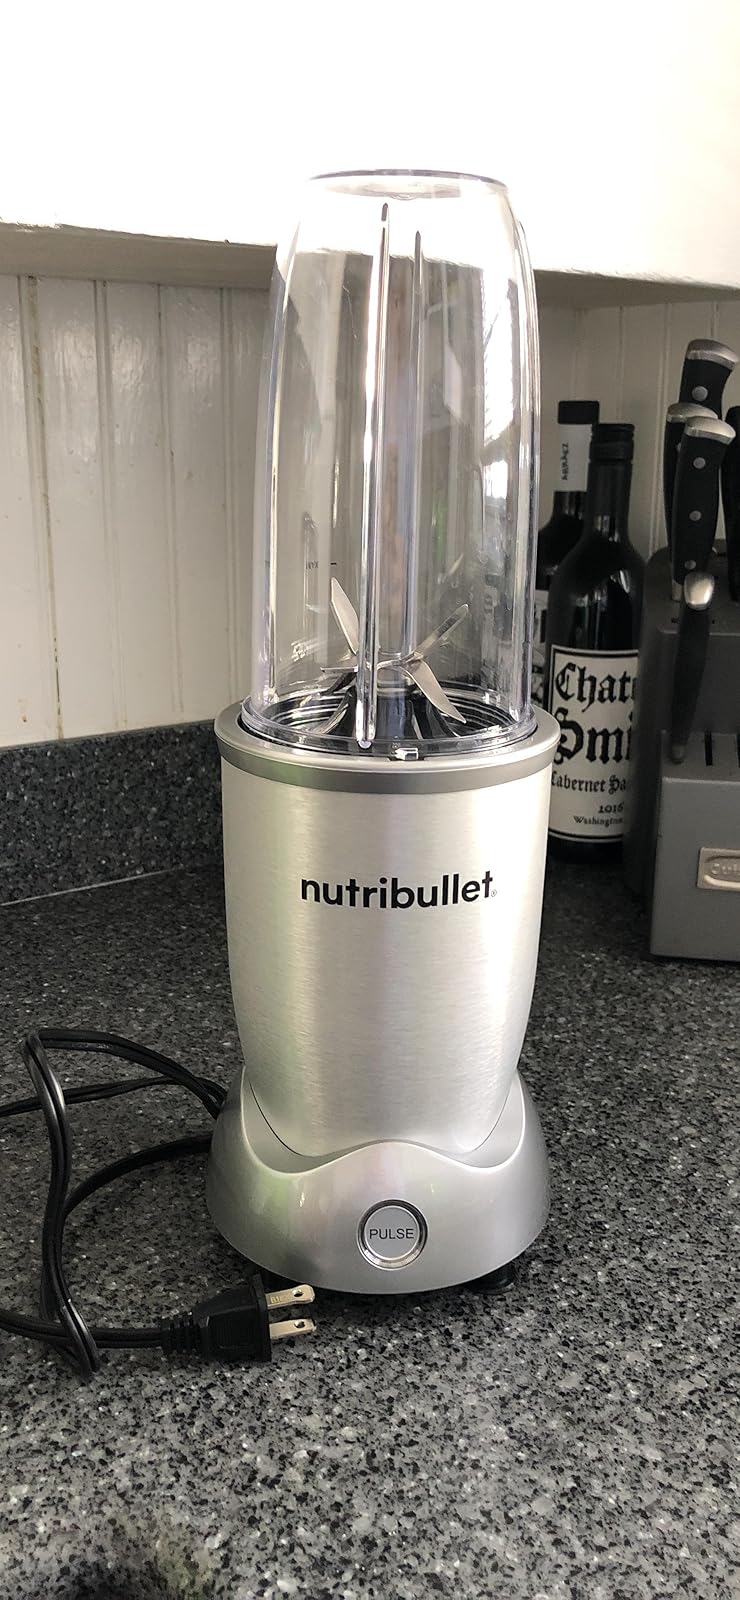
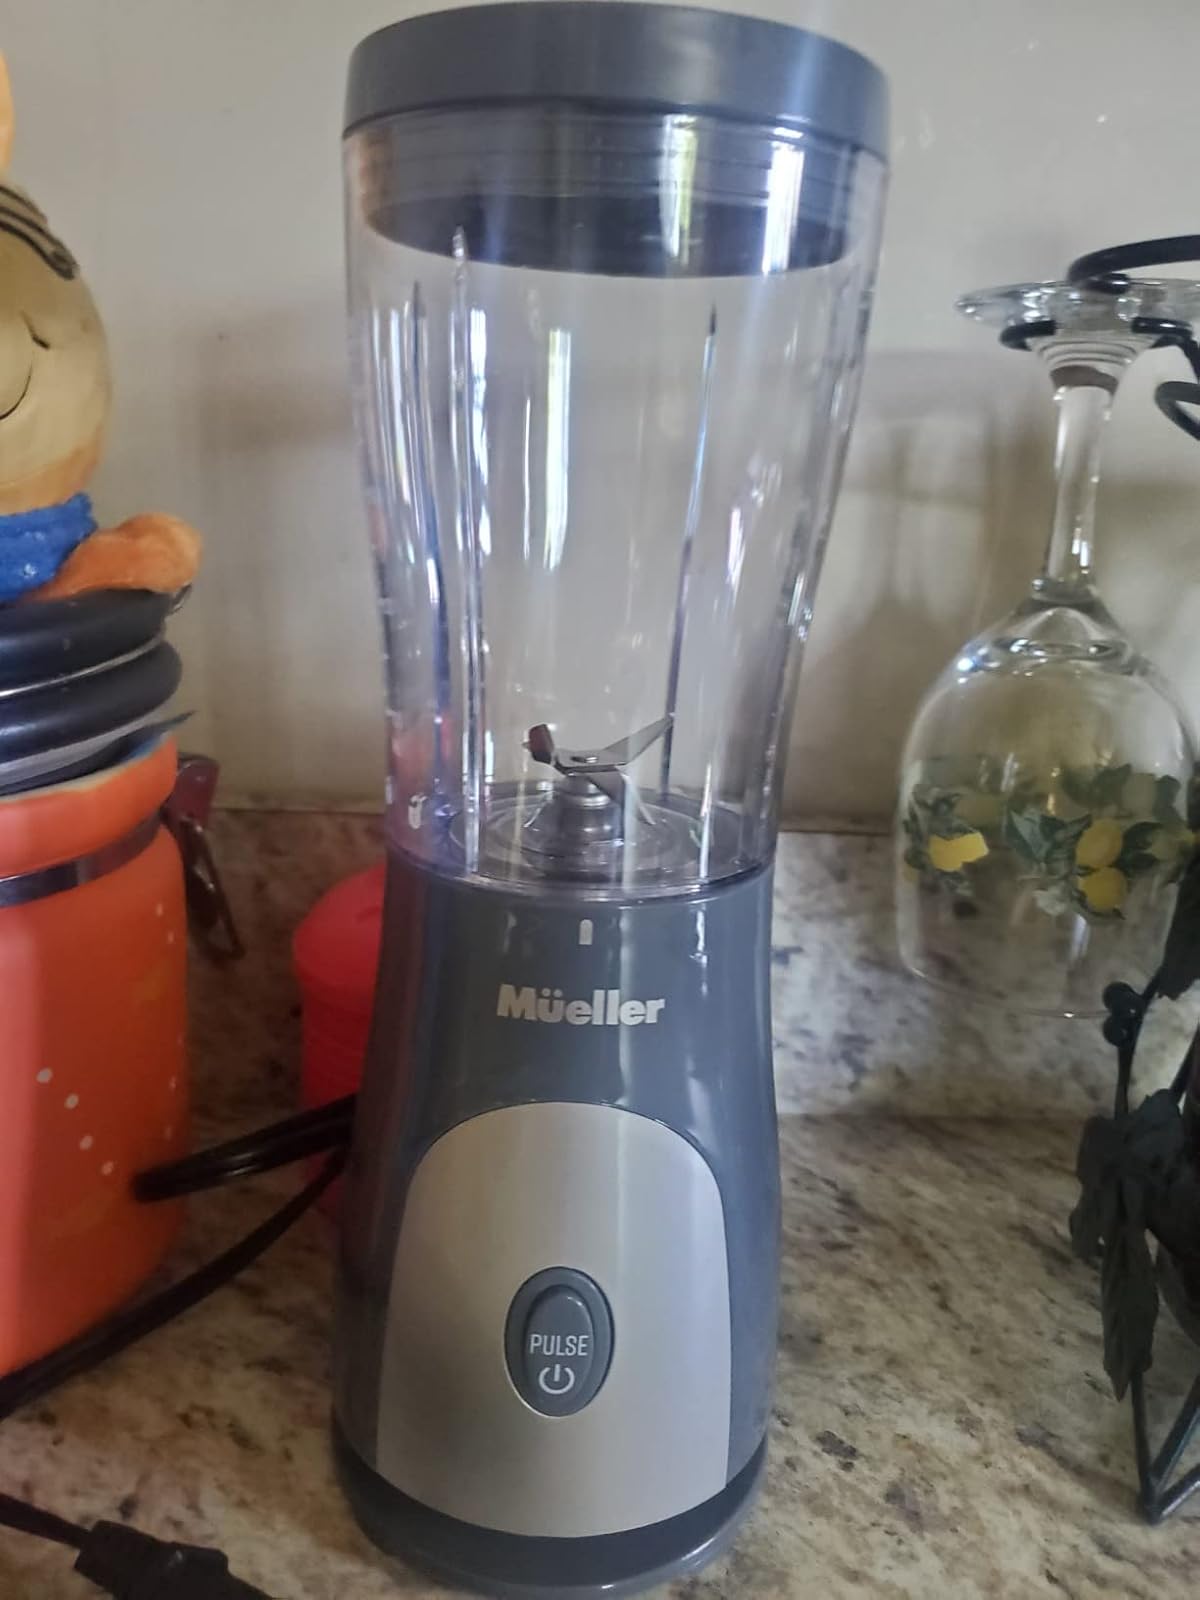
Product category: items_blender
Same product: no